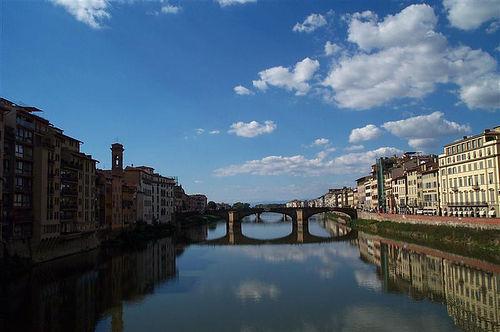
Weather: sun or clear